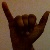
The image shows a hand gesture representing the letter 'Y' in Indian Sign Language.